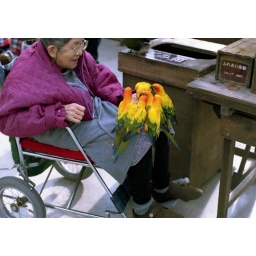
at the bird and flower park in Kakegawa, Shizuoka. with OLYMPUS OM40